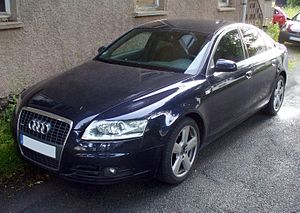
Audi A6 C6
Audi A6 Limousine '04−'08
Audi A6 C6 er en personbilsmodel i den øvre mellemklasse fra Audi. Den afløste A6 C5 i 2004 og blev afløst af A6 C7 i 2011.